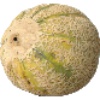
Label: cantaloupe